Learned society

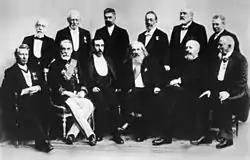

A learned society (also scholarly, intellectual, or academic society) is an organization that exists to promote an academic discipline, profession, or a group of related disciplines such as the arts and sciences. Membership may be open to all, may require possession of some qualification, or may be an honour conferred by election.